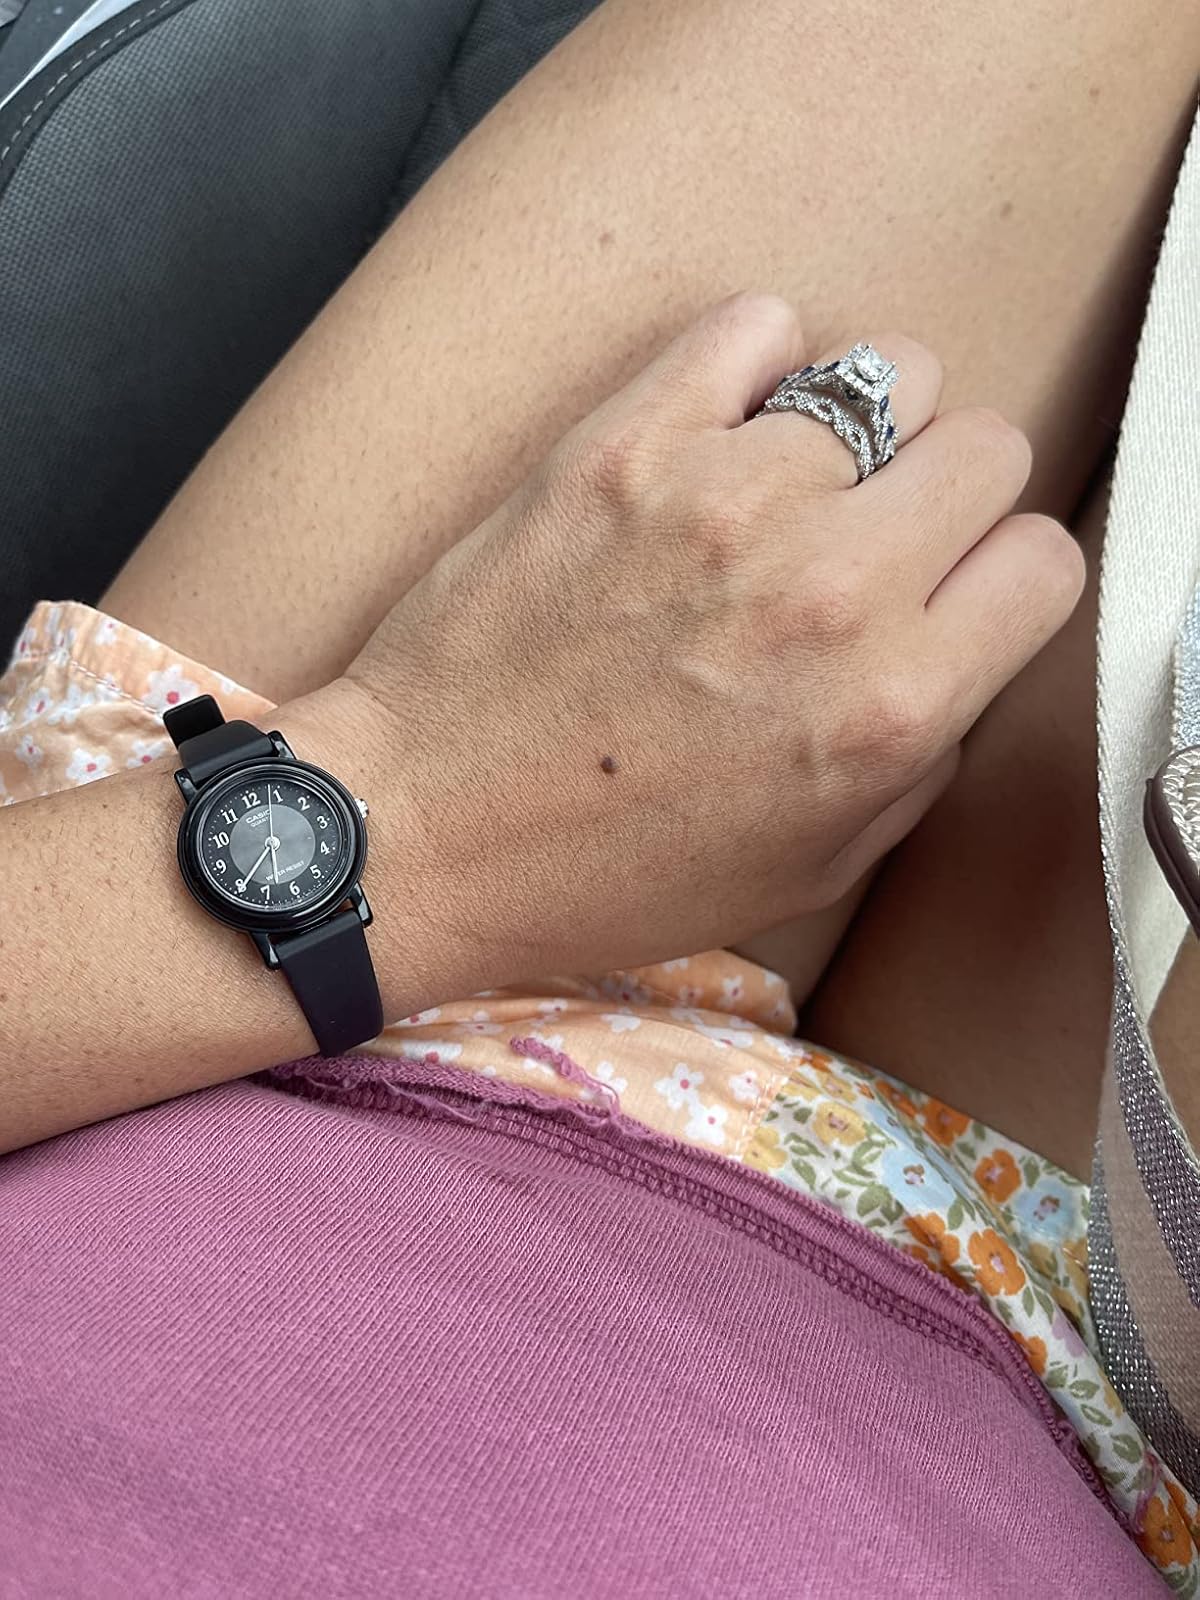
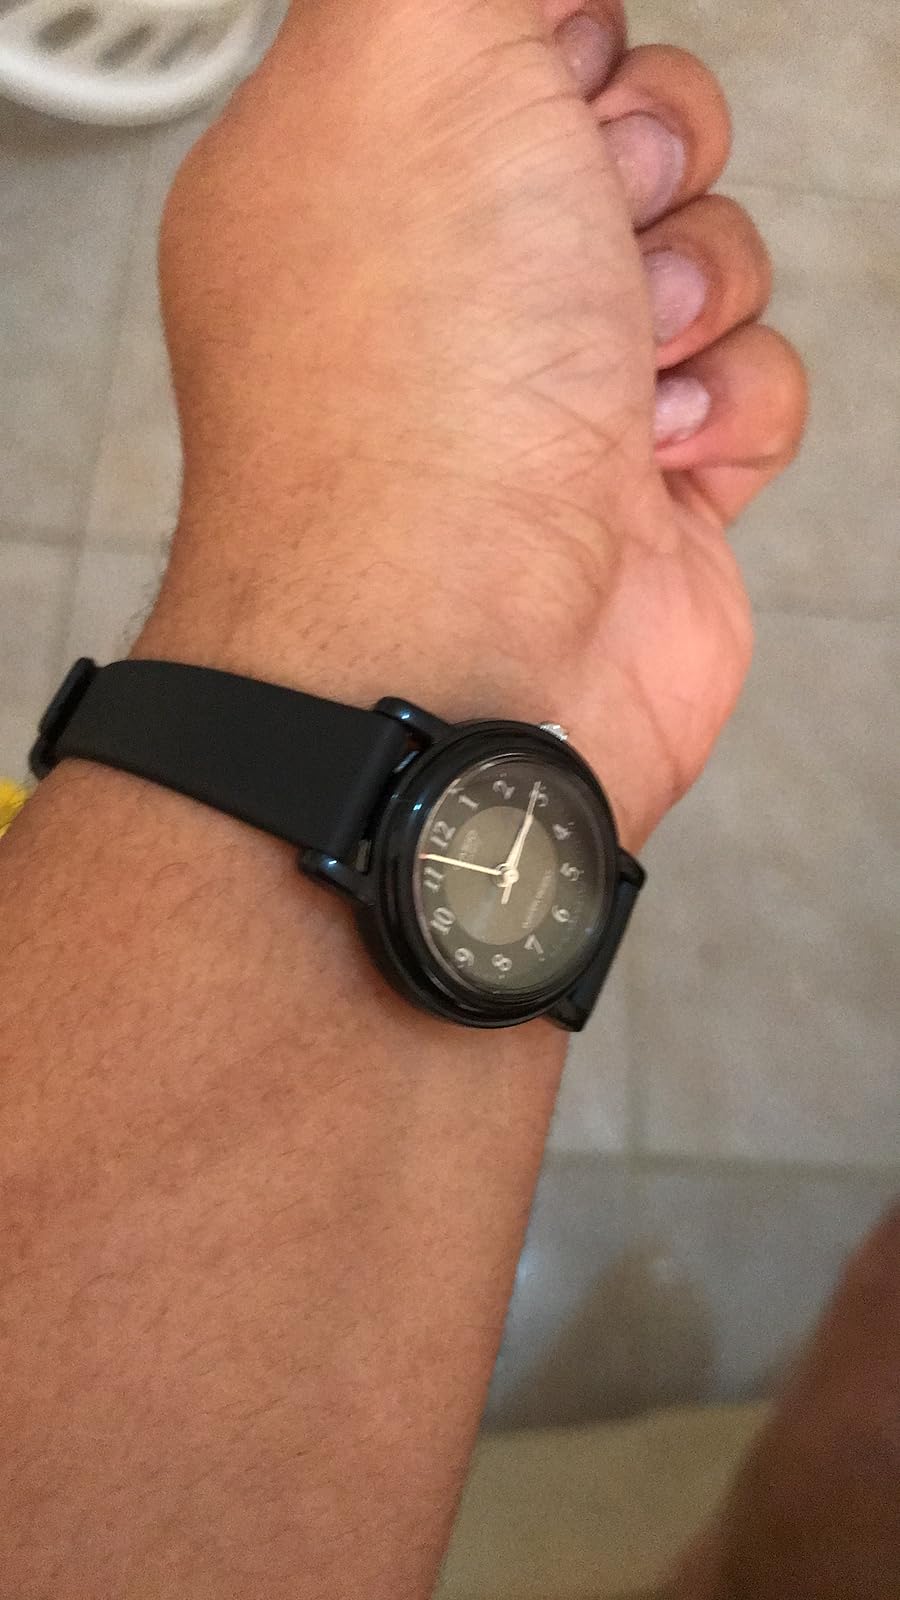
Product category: accessories_watch
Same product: yes